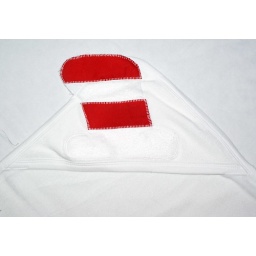
cat in the hat towel